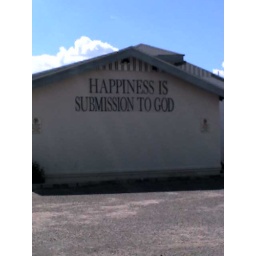
This building creeps me out. It's across the street from the graduate dorm in Tucson.